Orsanmichele's St. James Tabernacle

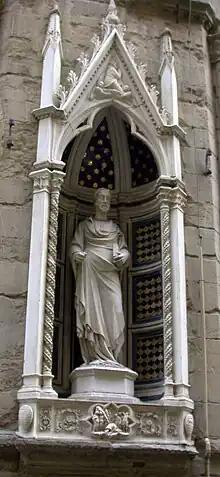
reproduction statue of St. James now on display

Orsanmichele's St. James the Major Tabernacle located on the southern façade of Orsanmichele, in Florence, is the tabernacle of The Guild of Furriers and Skinners (L’ Arte de Vaiai e Pellicciai). The statue of St. James the Major (c. 1420), by Niccolò di Piero Lamberti, once occupied the niche but is now housed in the Museum of Orsanmichele.